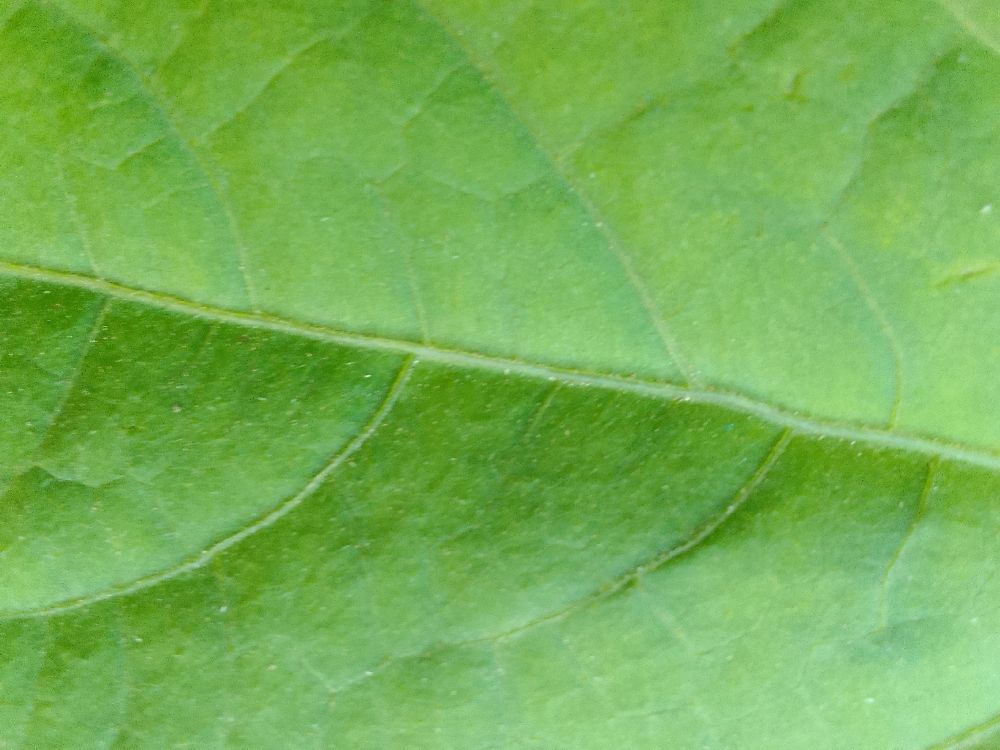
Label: healthy